Harold Scott (director)

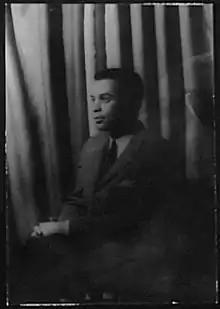
Harold Scott (1959) Photograph by Carl Van Vechten

Harold Russell Scott Jr. (6 September 1935–16 July 2006) was an American stage director, actor and educator, who broke racial barriers in American theatre. Scott first became known for his work as an electrifying stage actor with a piercing voice, and later as an innovative director of numerous productions throughout the country, from Broadway to the Tony Award-winning regional theatre, the Cincinnati Playhouse in the Park, where he was the first African-American artistic director in the history of American regional theatre.